A Sorcerer Comes to a Peasant Wedding

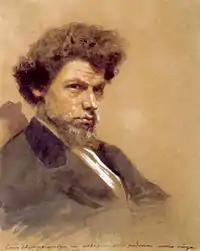
I. N. Kramskoy. Portrait of V. M. Maximov (1878, State Russian Museum of Fine Arts)

In 1870, for the paintings "Grandma's Fairy Tales" (1867, now in the State Tretyakov Gallery), "Dreams of the Future" (1868, now in the State Museum of Fine Arts), "Gathering for a Walk" (1869, now in the State Museum of Kazakhstan) and "Old Woman" (1869, now in the State Tretyakov Gallery), Maximov was awarded the title of artist of the first clas. According to the architect Rimma Aldonina, such works as "Gathering for a Party" can be considered as preparatory stages on the way to the great work "A Sorcerer Comes to a Peasant Wedding to a Peasant Wedding", the direct work on which began in 1871.